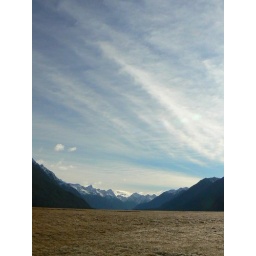
The sky banded by light cirrus clouds dwarfs the distant mountains - Milford lies in that direction